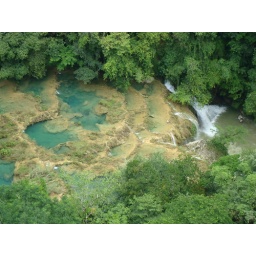
you can see where all the water rushes down under the bridge. the water down there is gross and brown looking